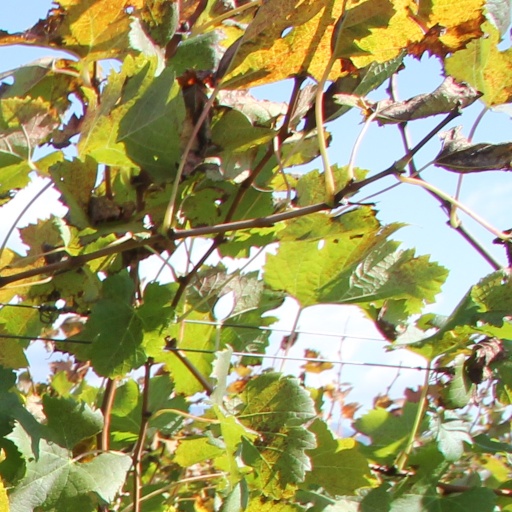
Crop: grape